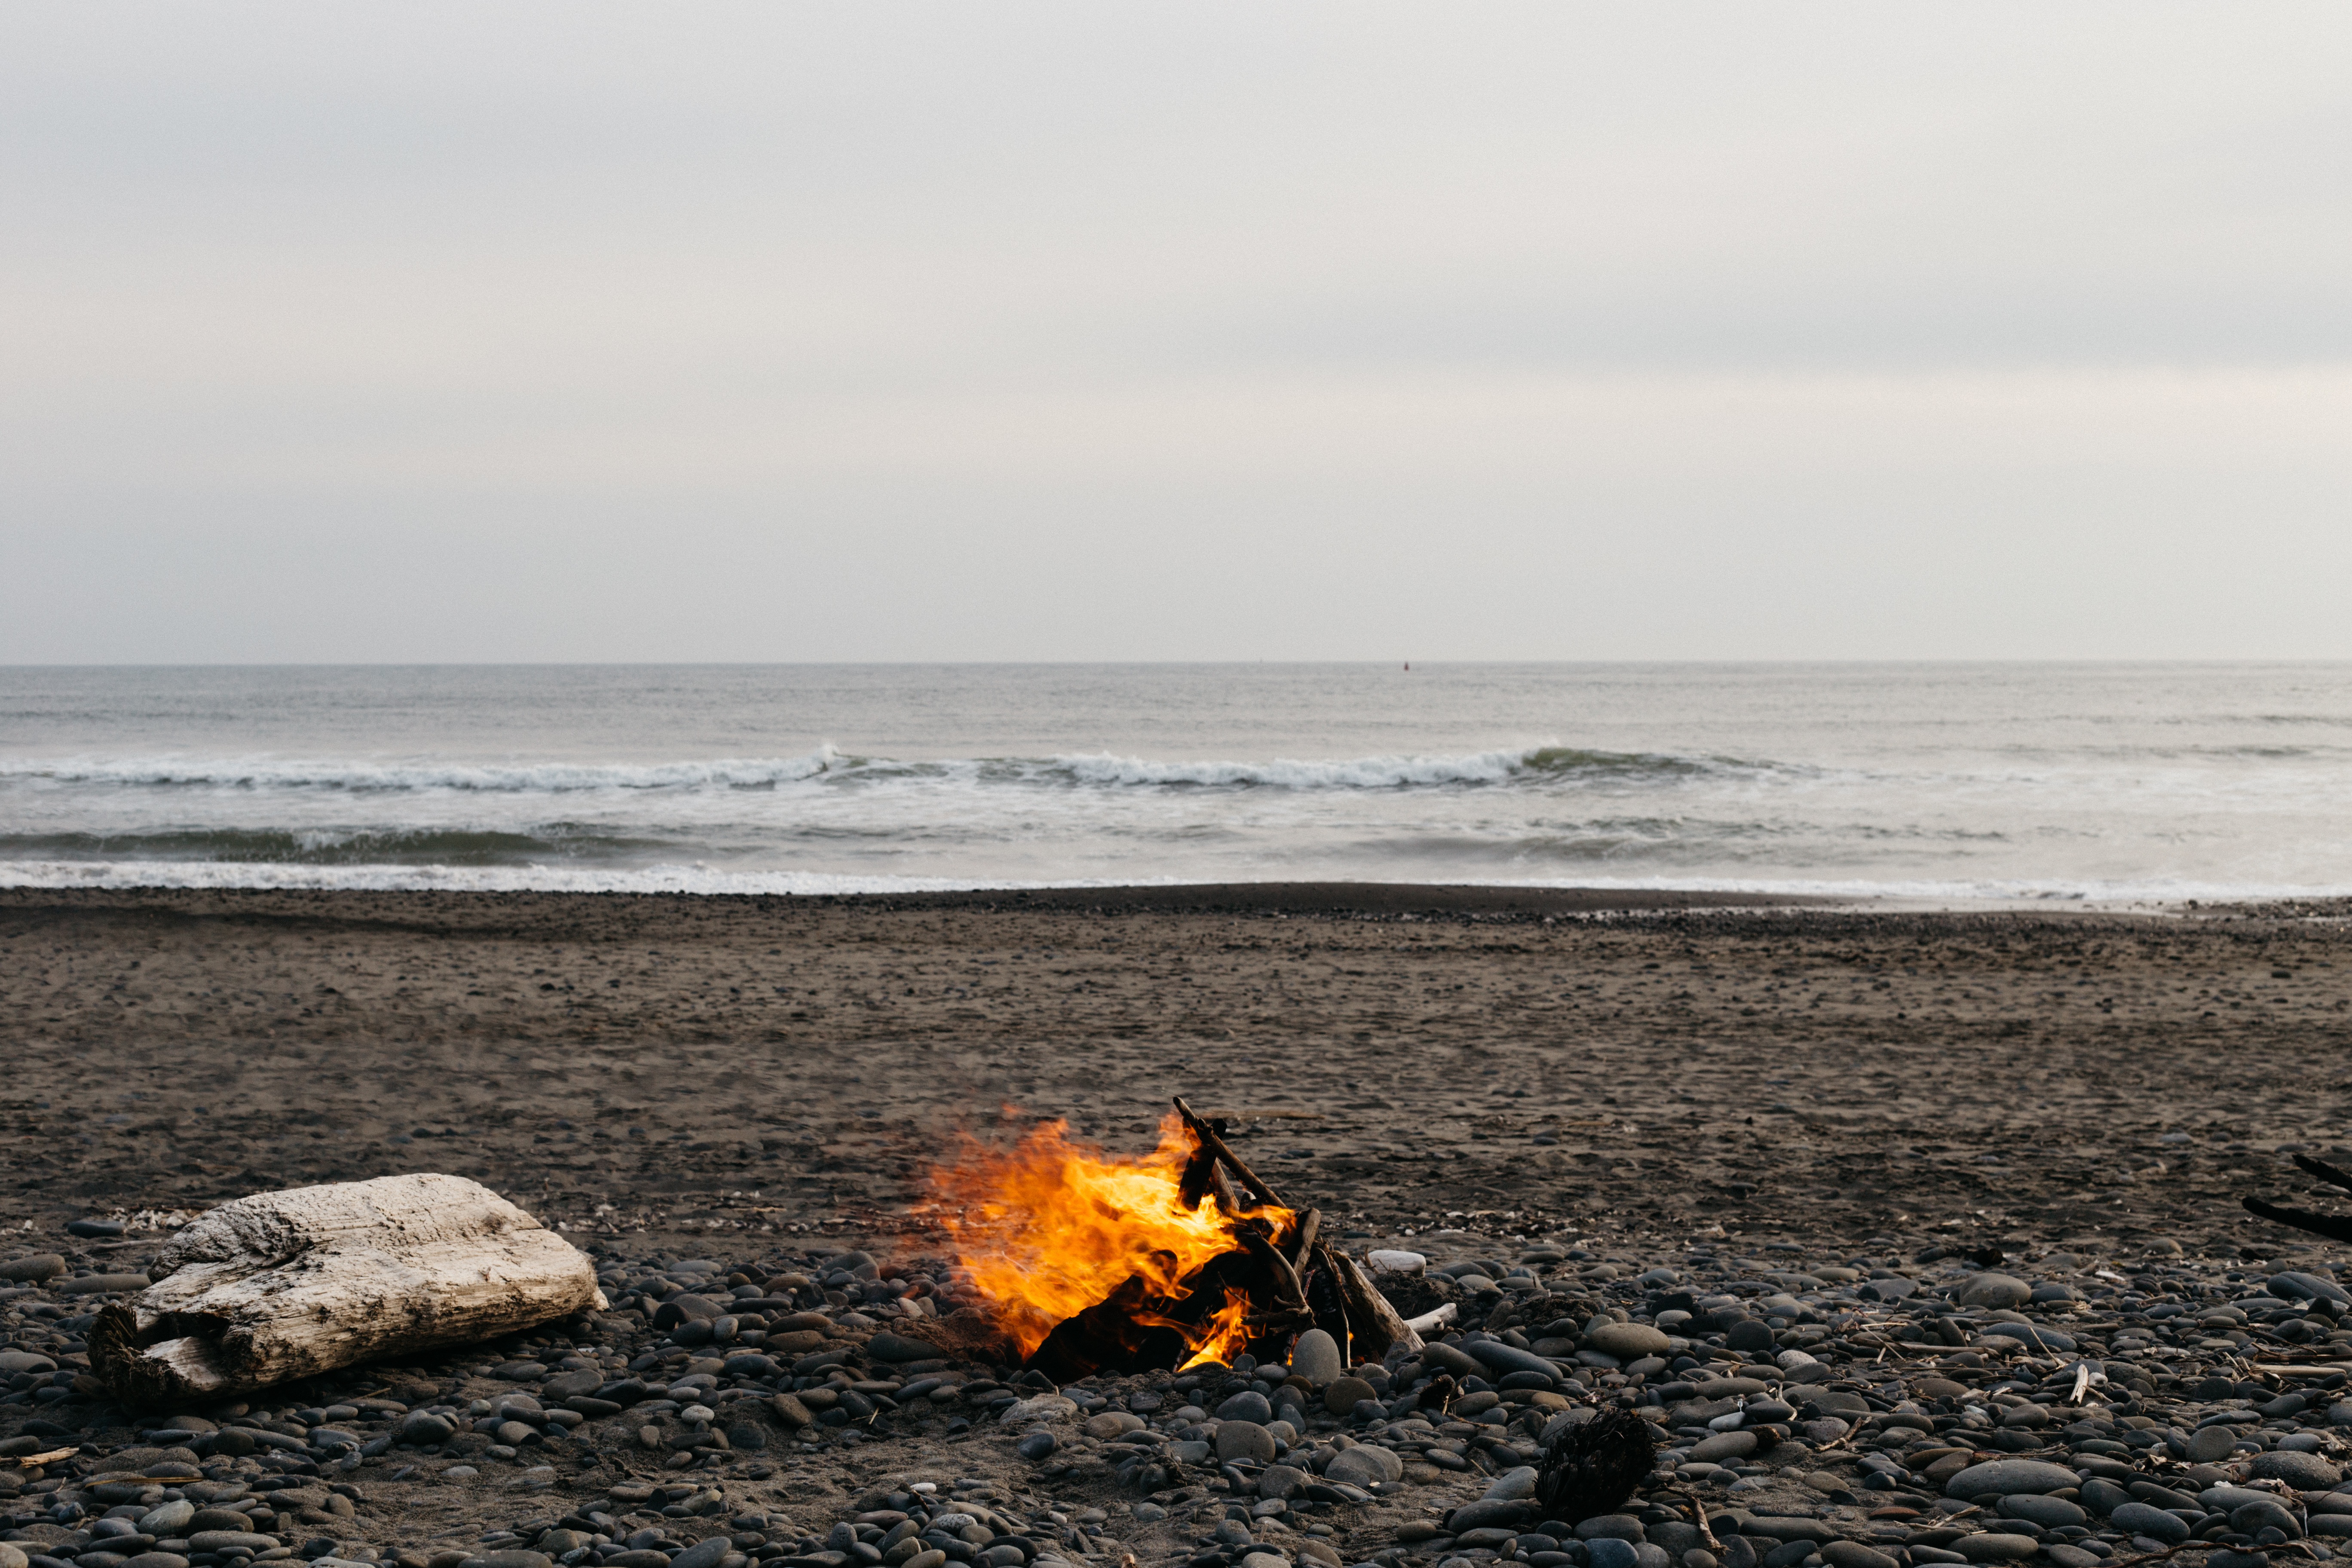
beach, sea, coast, sand, rock, ocean, horizon, morning, shore, wave, material, body of water, wind wave